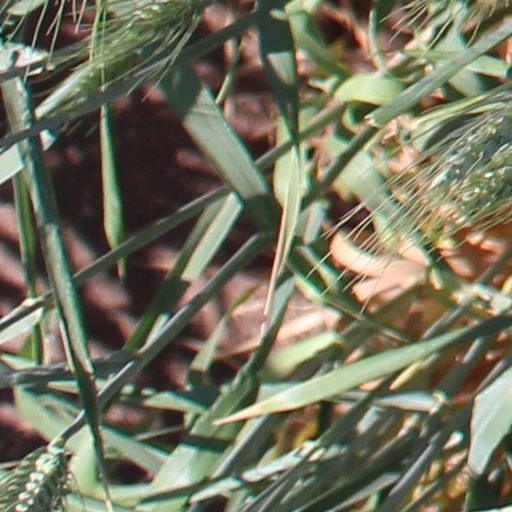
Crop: wheat